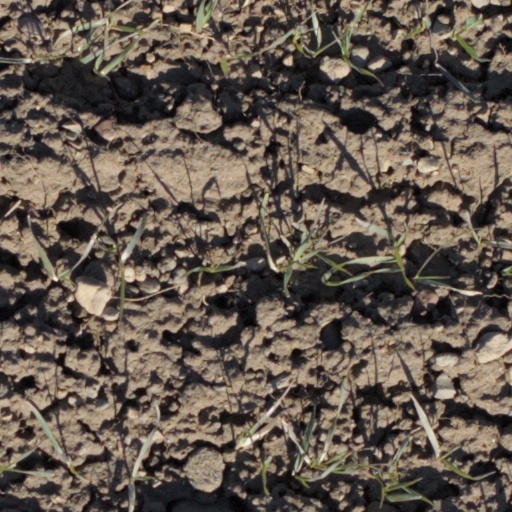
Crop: wheat